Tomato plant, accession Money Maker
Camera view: vertical (180 deg); turntable rotation: 120 degrees
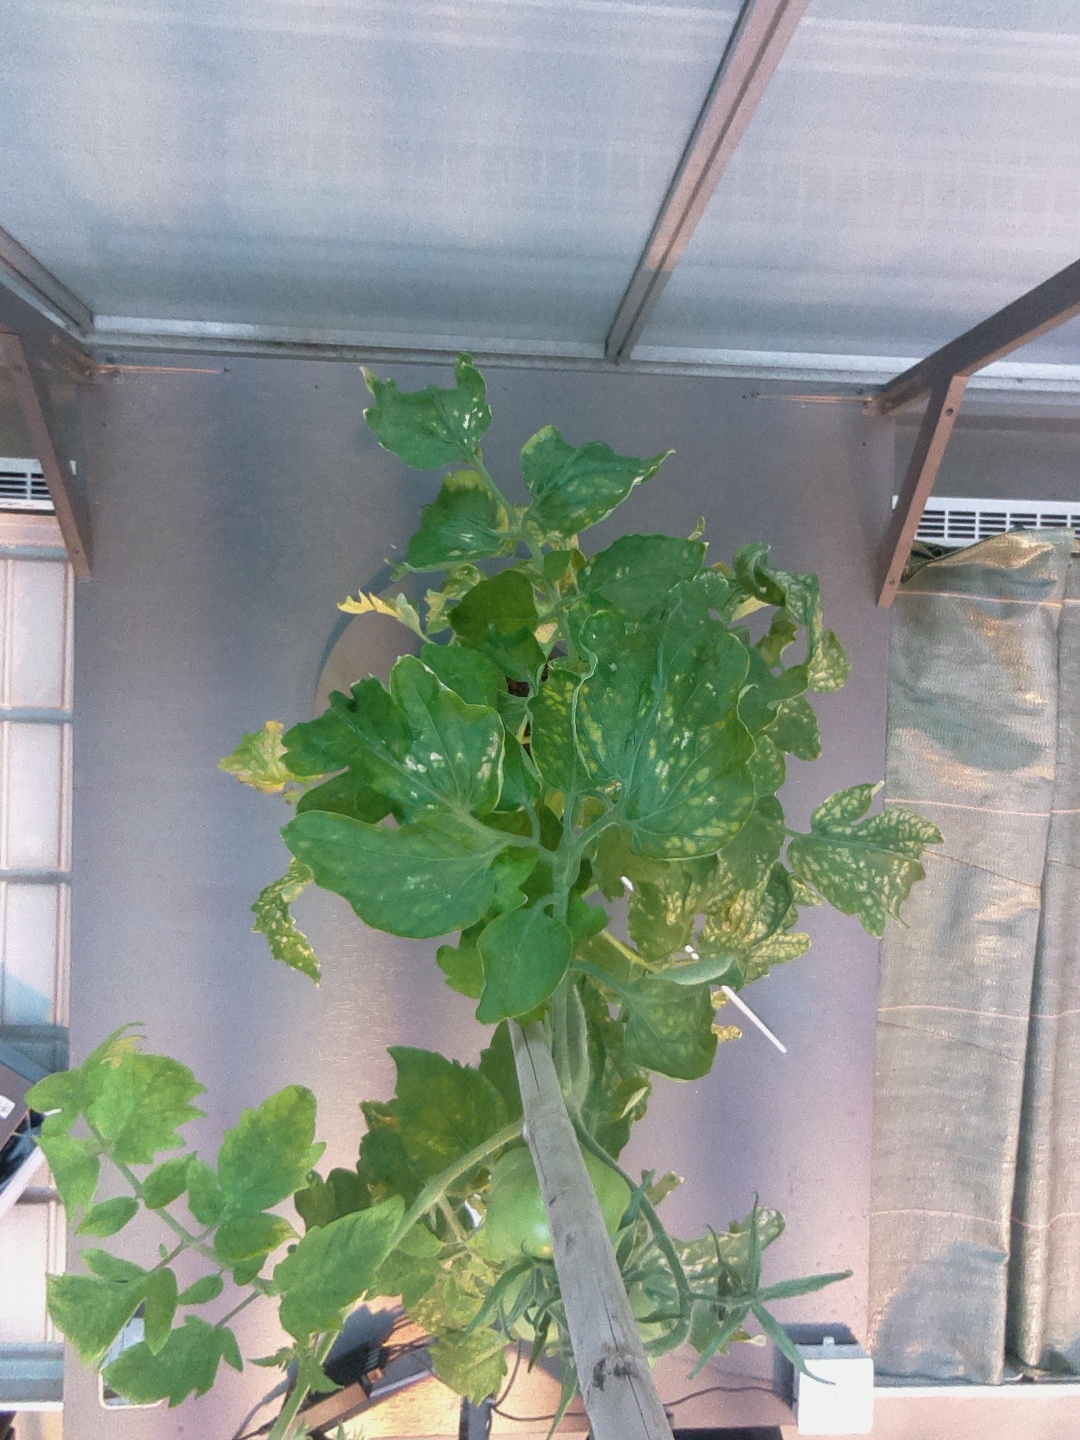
BBCH growth stage 74: 40%-50% of final fruit size